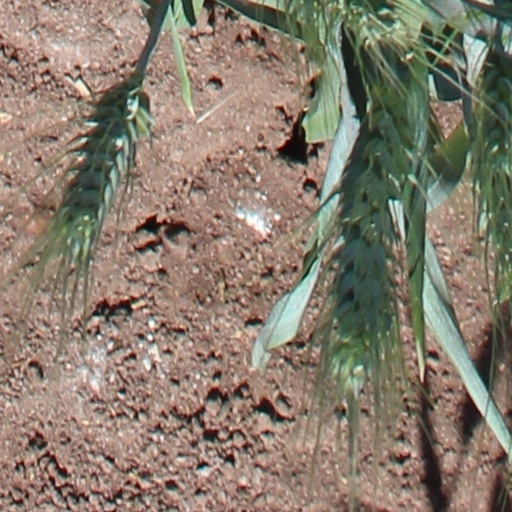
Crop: wheat